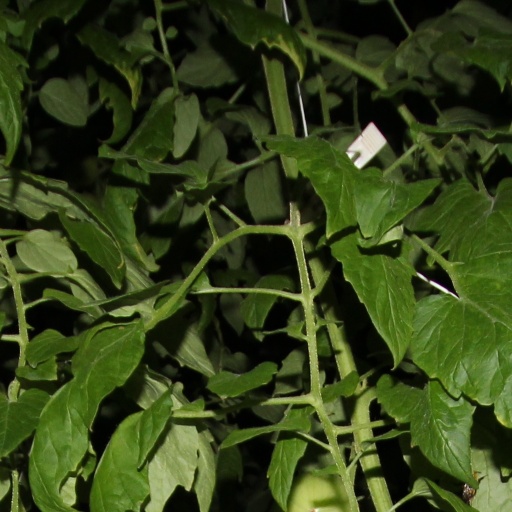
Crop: tomato